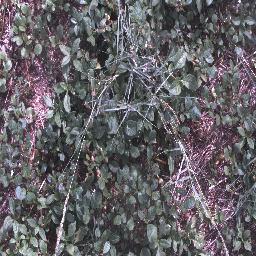
Label: negative